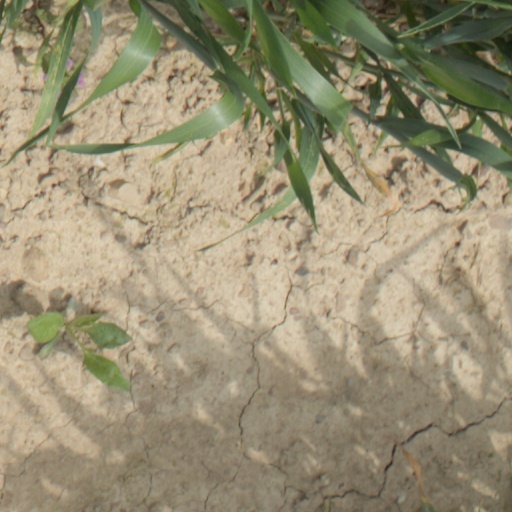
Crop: wheat